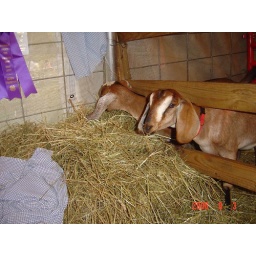
Marc caught these two eating whatever they could get, including the blue fabric hanging from above